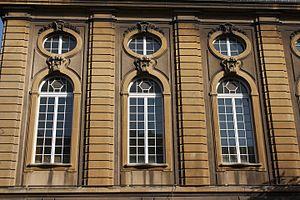
Gustave Adolphe Oberthür, né le 18 octobre 1872 à Bischwiller et mort le 15 mars 1965 à Strasbourg, est un architecte alsacien.